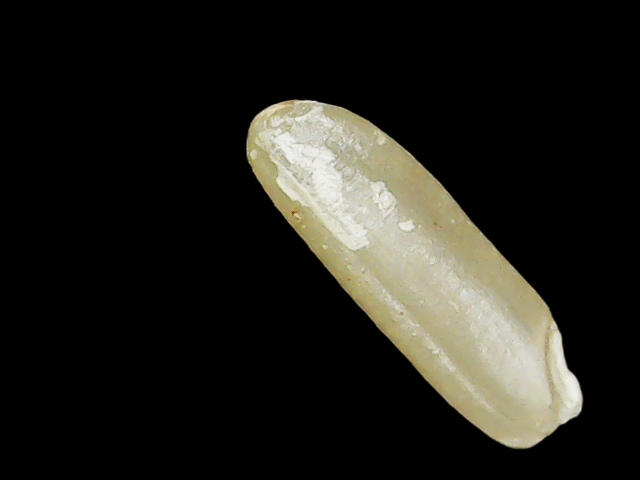
Rice variety: Binadhan16